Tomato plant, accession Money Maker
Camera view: horizontal (90 deg, fisheye); turntable rotation: 210 degrees
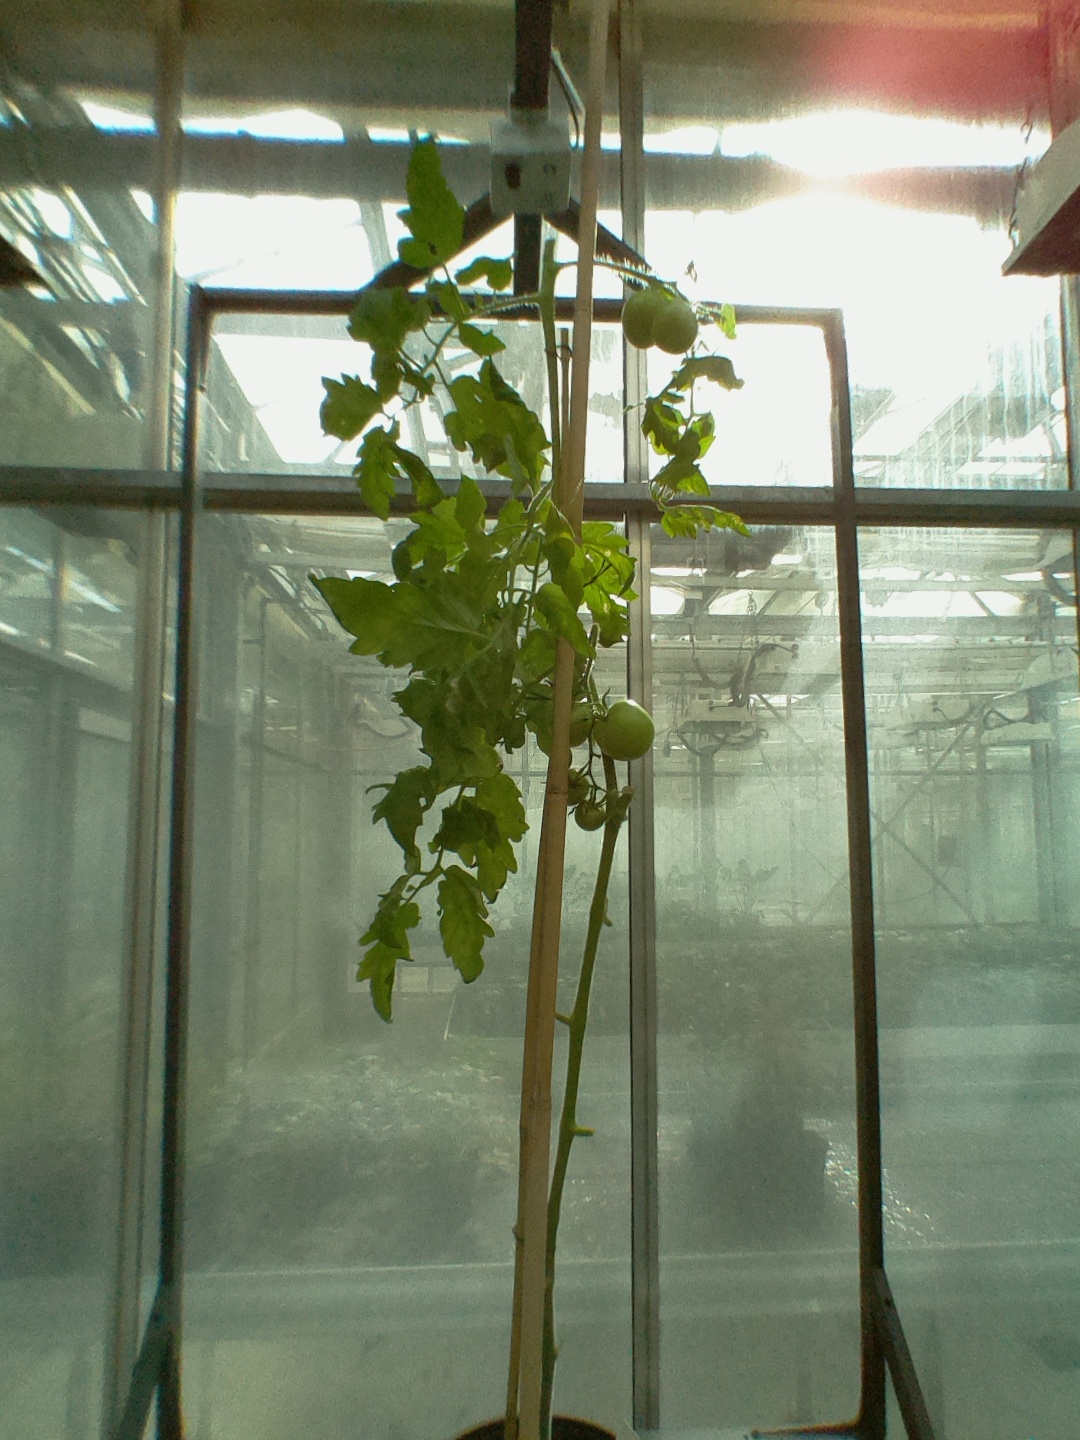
BBCH growth stage 75: 50%-60% of final fruit size